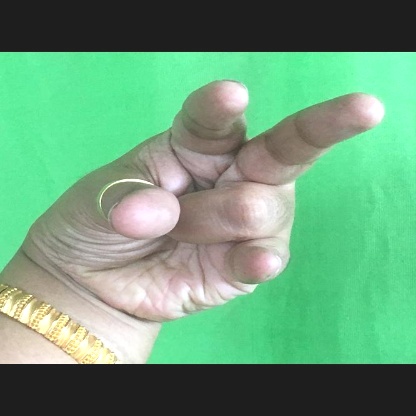
Mudra: Kangulam